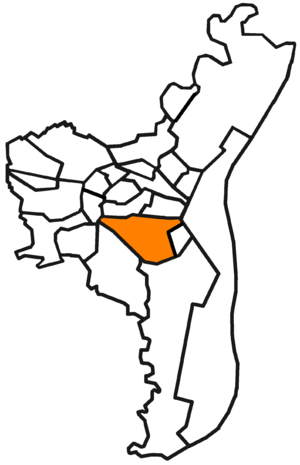
Localisation du quartier de Neudorf à Strasbourg